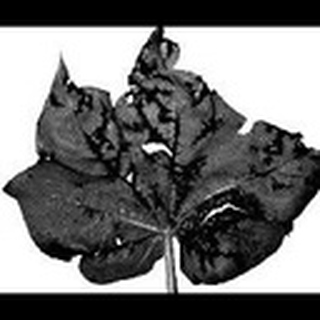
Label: cotton_bacterial_blight